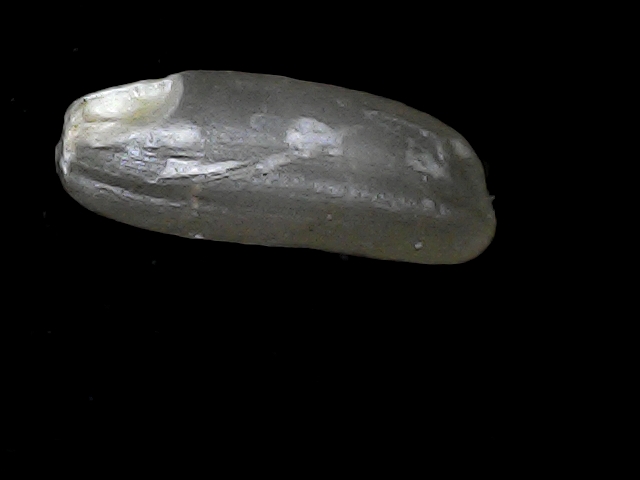
Rice variety: BD49